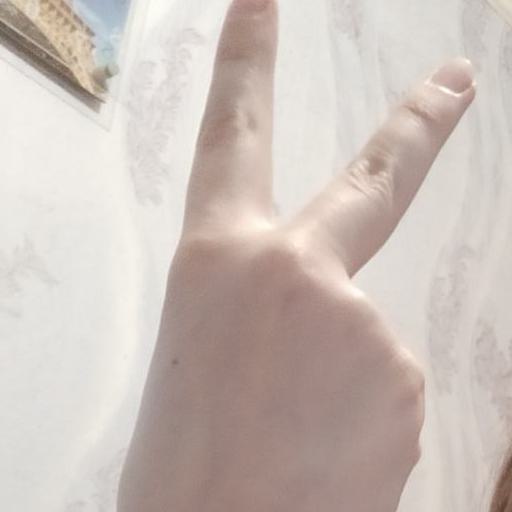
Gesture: peace_inverted